GameCube accessories

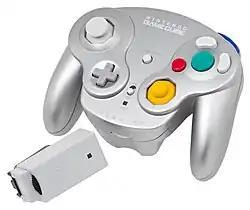
Platinum WaveBird controller + Receiver

The WaveBird Wireless Controller is an RF-based wireless controller based on the same design as the standard controller. It communicates with the GameCube system wirelessly through a receiver dongle which connects to one of the system's controller ports. It is powered by two AA batteries. As a power-conservation measure, the WaveBird lacks the rumble function of the standard controller. The WaveBird controller was available in most regions only in light gray and platinum colors. In Japan two limited edition WaveBird models were released through Club Nintendo: 1,000 Special Edition Gundam "Char's Customized Color" WaveBirds (two-toned red with the Neo-Zeon logo) to coincide with the Japan-only GameCube release of "", and a "Club Nintendo" WaveBird (white top with light blue bottom and Club Nintendo logo)